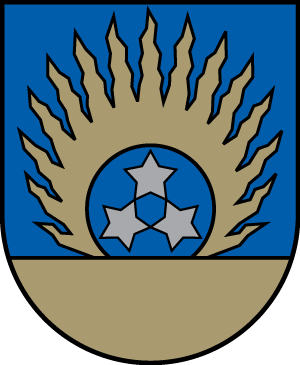
Ozolnieki est un novads de Lettonie, situé dans la région de Zemgale. En 2013, sa population est de 10 538 habitants.